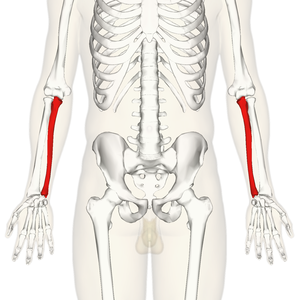
L’ulna, ou cubitus en ancienne nomenclature et dans le langage courant, est l’un des deux os de l’avant-bras avec le radius. C’est un os long occupant la partie médiale de l'avant-bras et jouant un rôle fondamental dans les mouvements de rotation de l'avant-bras et de la main. Il se compose d'un corps central, la diaphyse, et de deux extrémités, les épiphyses proximale et distale.